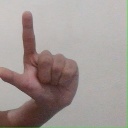
अक्षर: ल